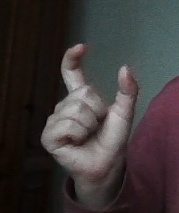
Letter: nun